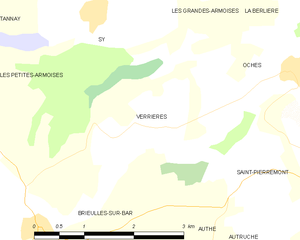
Carte des communes françaises: Verrières